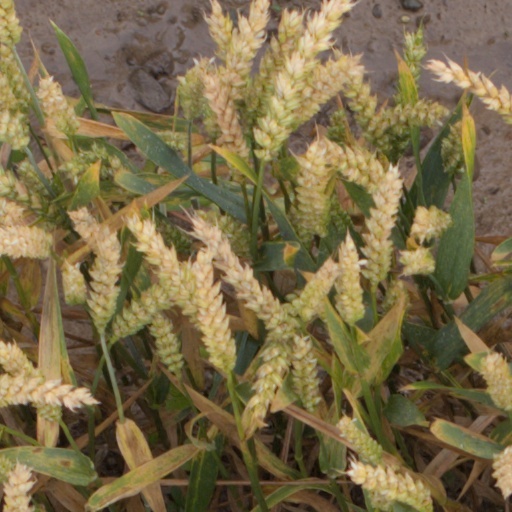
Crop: wheat